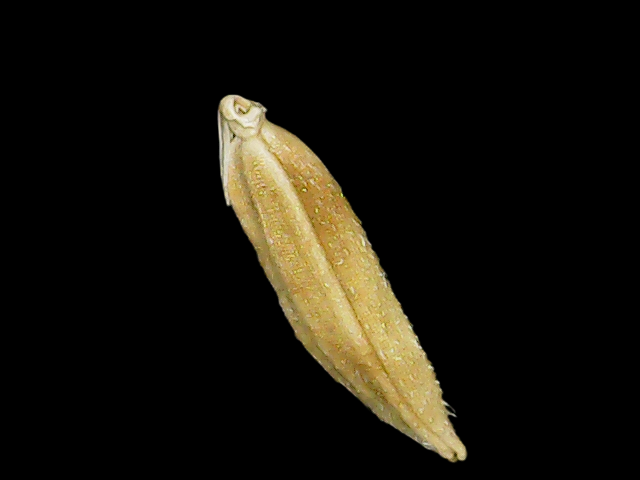
Rice variety: Binadhan07